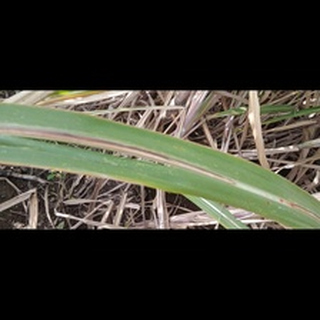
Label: sugarcane_red_rot